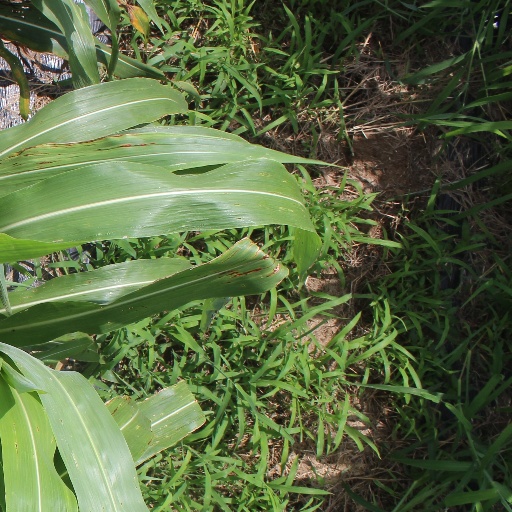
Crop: sorghum